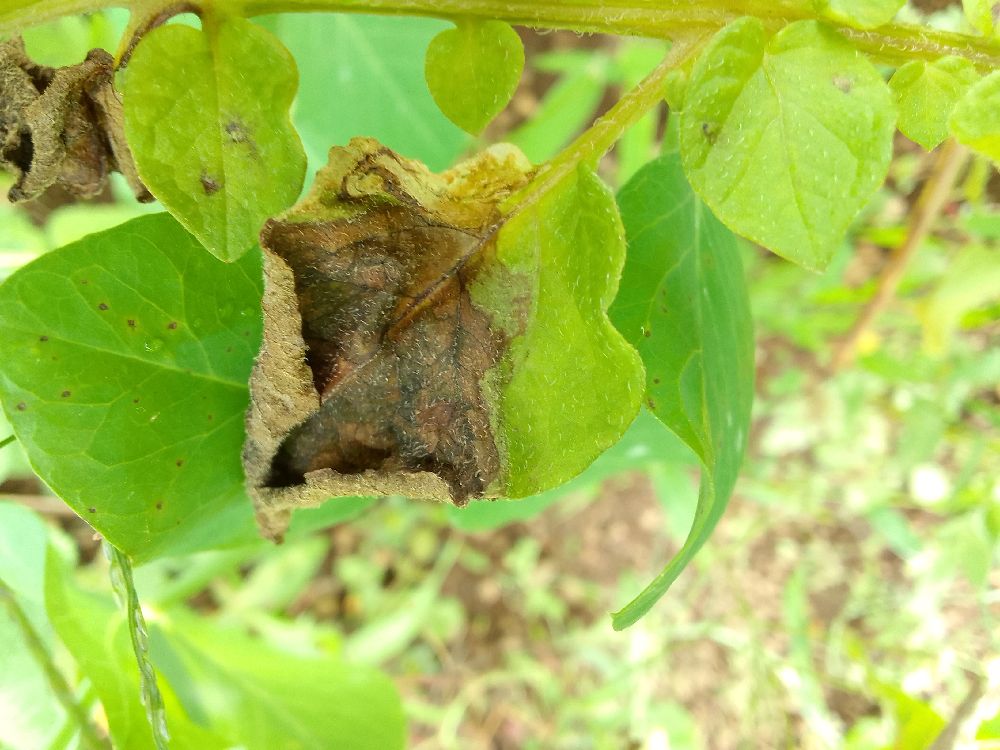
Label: Late blight